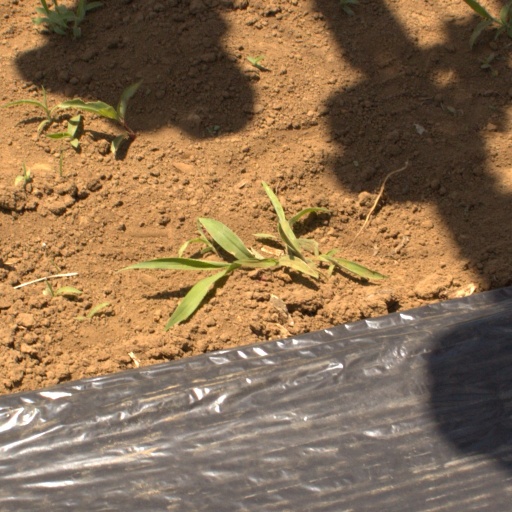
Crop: Jerusalem artichoke